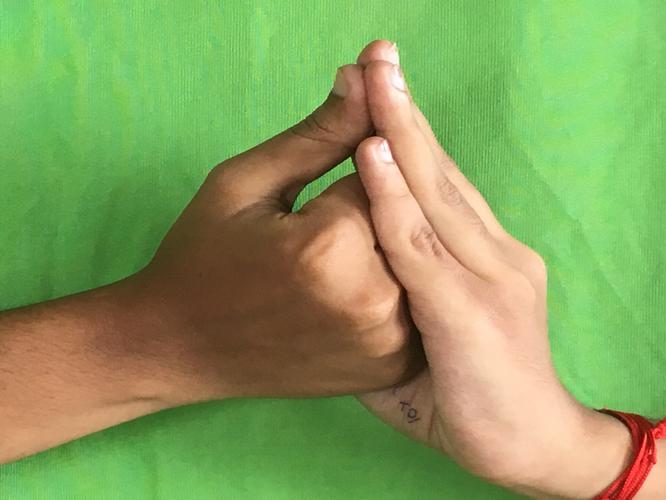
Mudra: Shanka
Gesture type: double_hand